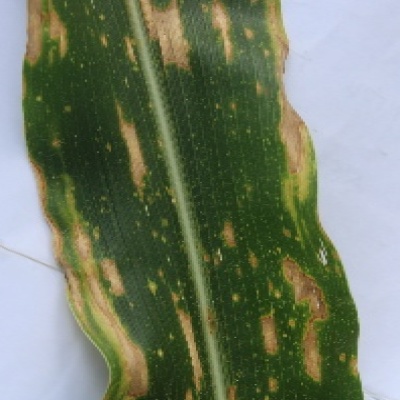
Label: Corn_(Maize)___Leaf_Spot